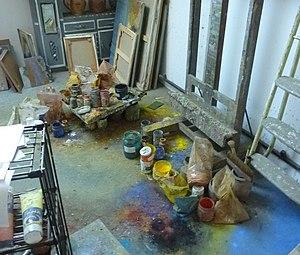
Atelier de Michel Humair en 2011
Michel Humair, né dans le canton du Jura en Suisse le 23 avril 1926 et mort en France le 23 février 2019, est un peintre de la nouvelle École de Paris ayant vécu en France après son enfance en Suisse. Sa démarche a été qualifiée d'« impressionniste d'abstraction lyrique ».